Blocking (American football)

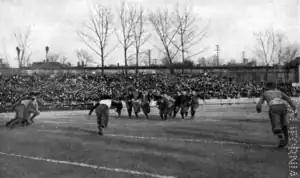
The flying wedge

Interference remains strictly illegal in both rugby codes, where it is known as "obstruction". The prohibition of interference in the rugby game stems from the game's strict enforcement of its offside rule, which prohibited any player on the team with possession of the ball to loiter between the ball and the goal. At first, American players would find creative ways of aiding the runner by pretending to accidentally knock into defenders trying to tackle the runner. Interference developed out of a practice called "guarding"; run by Princeton, wherein a player ran at each side of the runner, but not in advance.